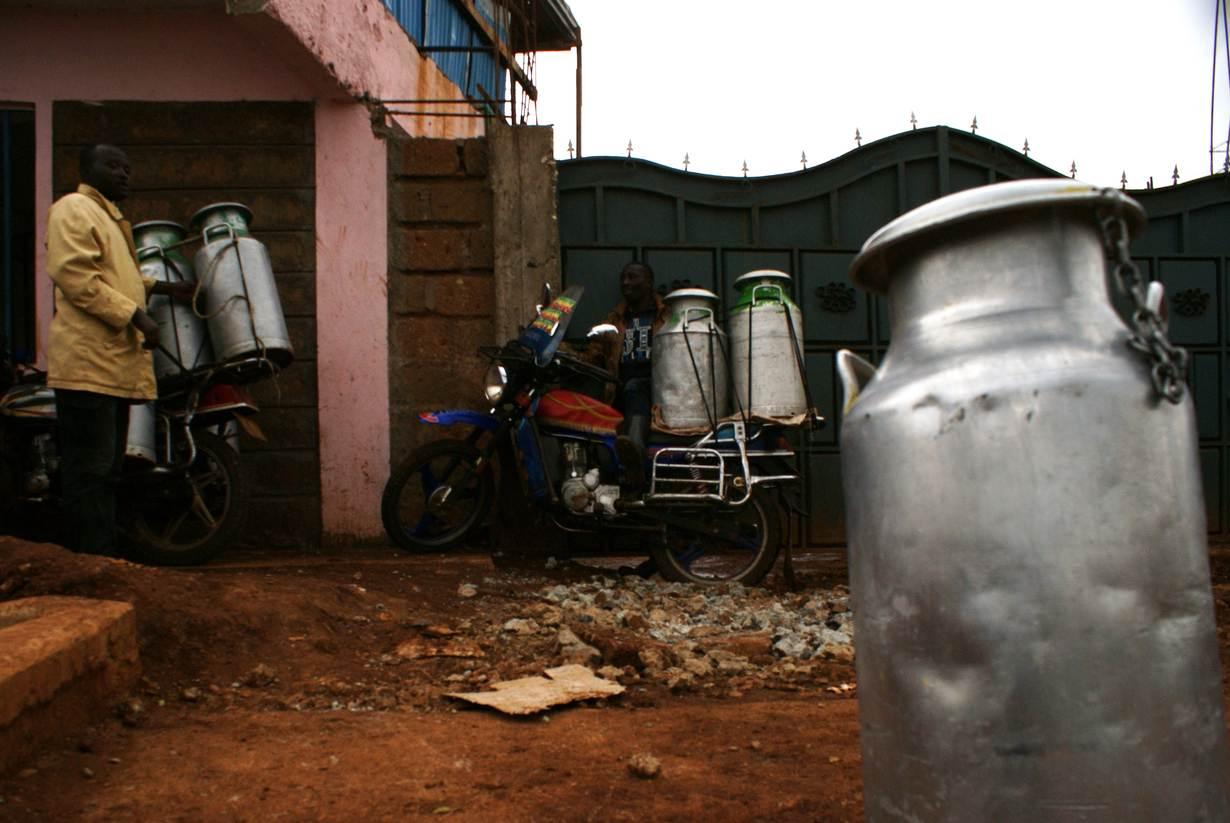
Pikipiki iliyoegeshwa kando ya geti kubwa iko na vifaa vya kubebea maziwa. Huku kando yake kuna mtu aliyesimama na anafunga vifaa hivyo.